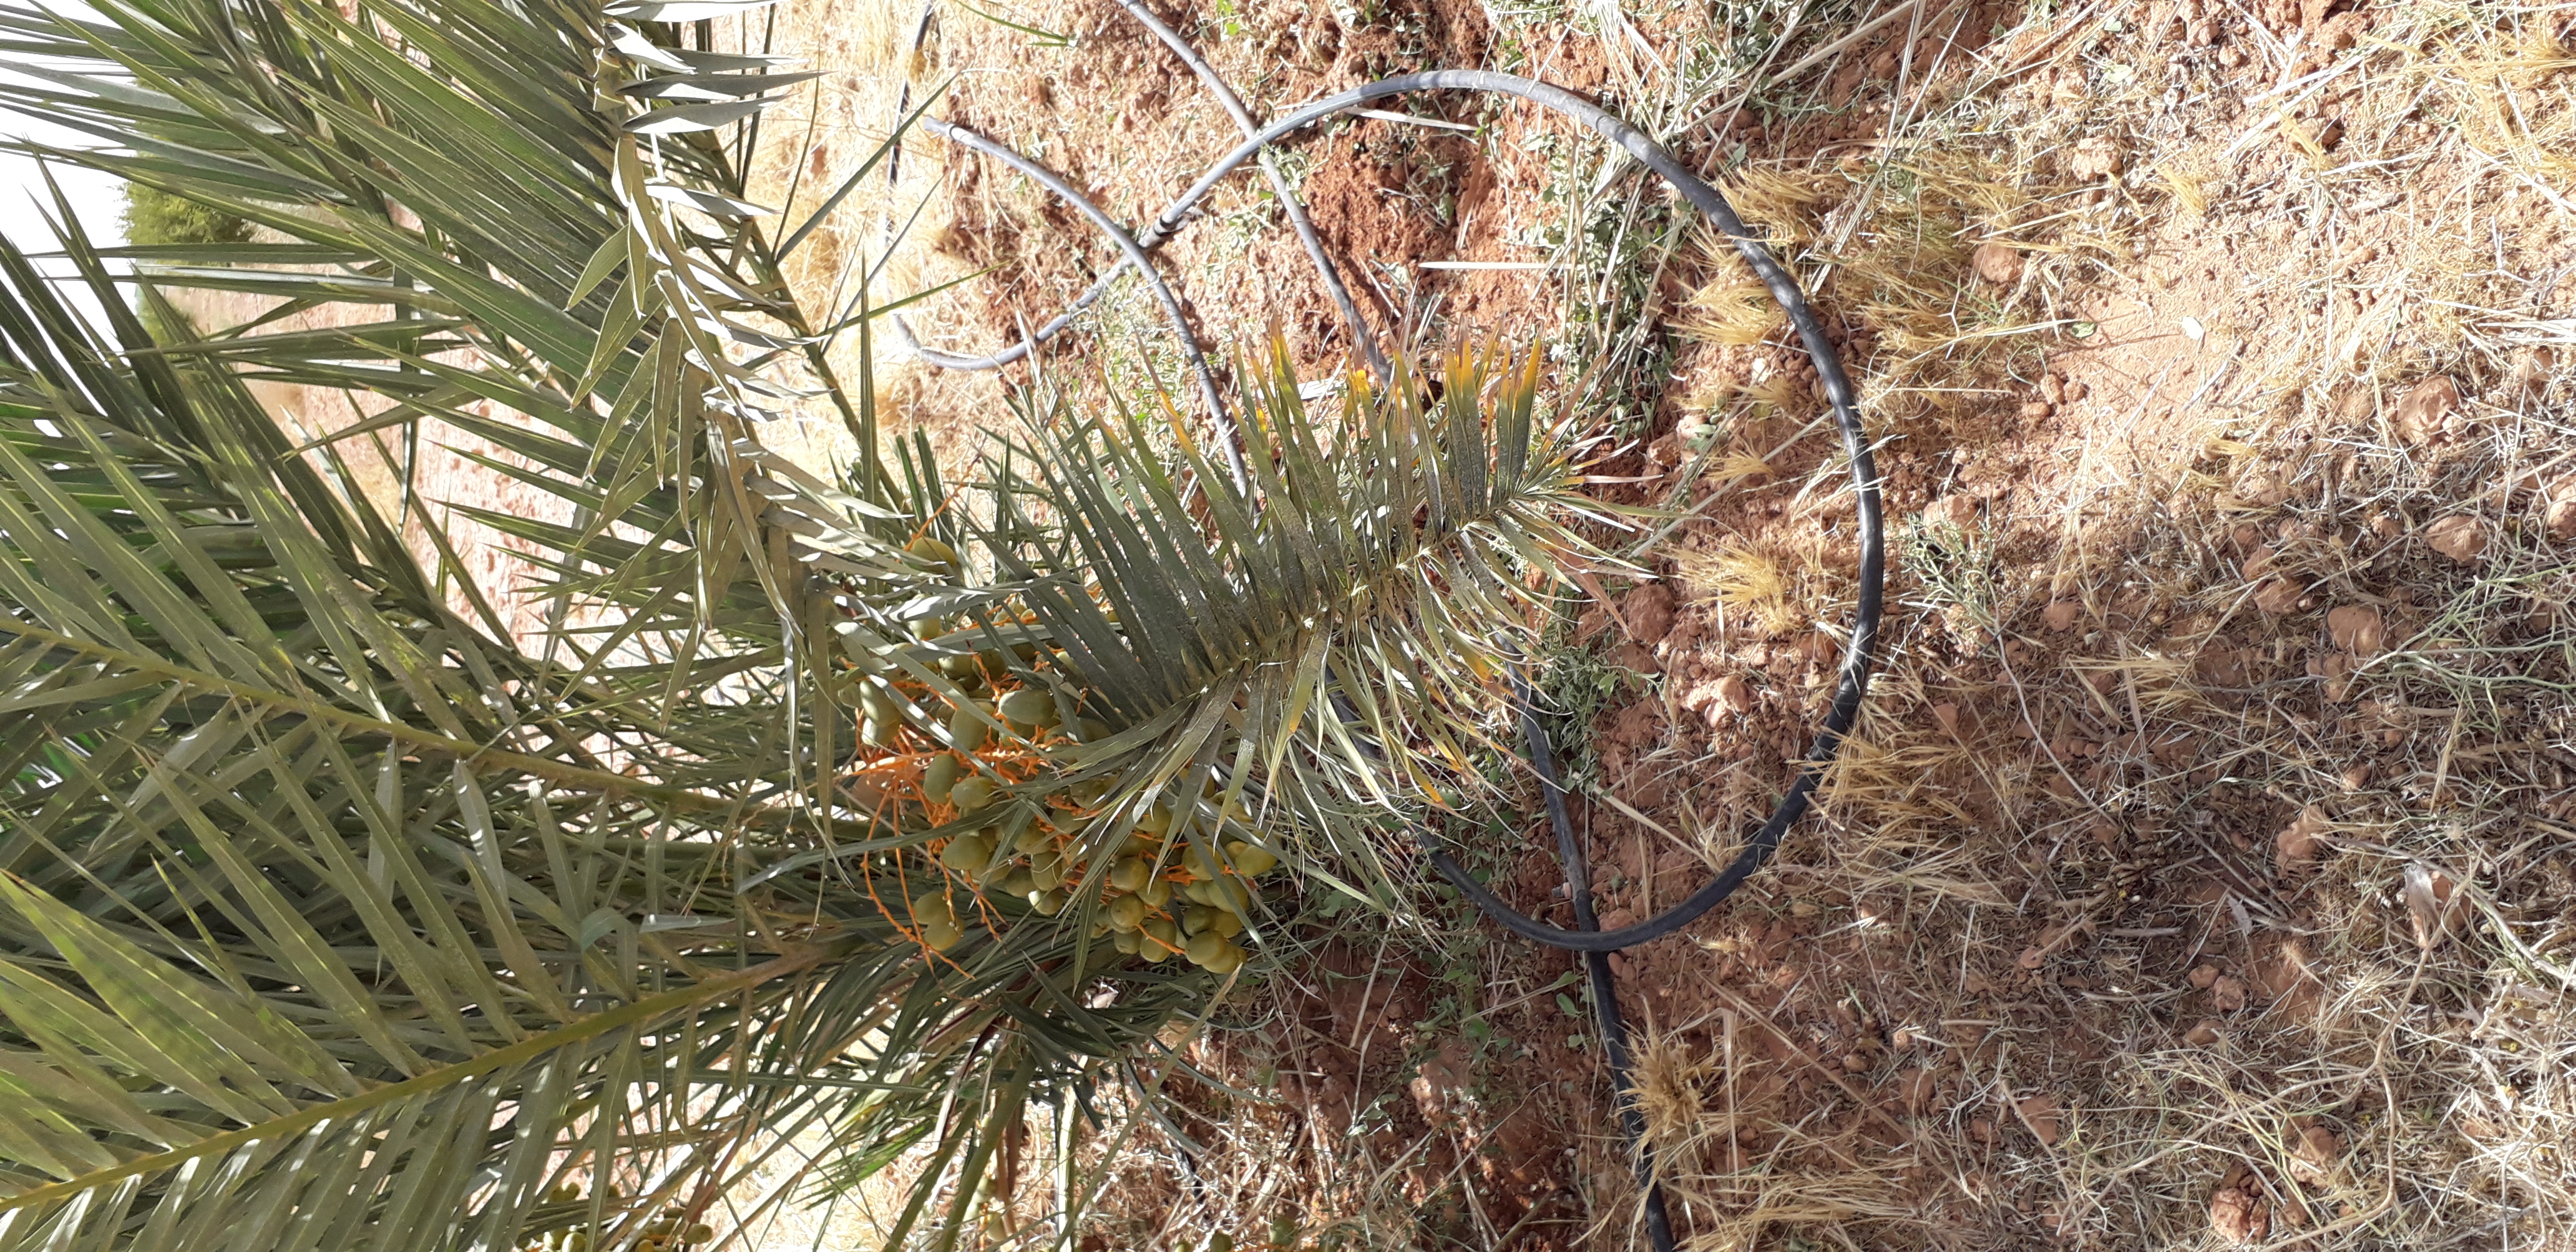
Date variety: Boufagous